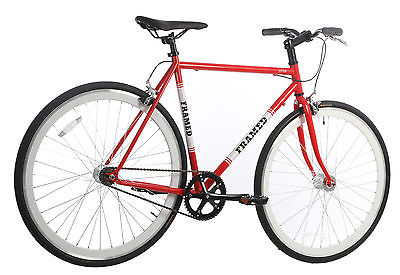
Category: bicycle